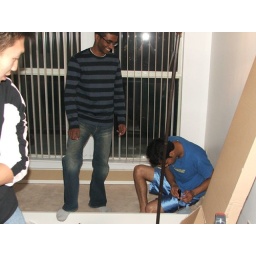
took 3 boys and 1 camera at 3 in the morning to put together a bed from ikea.